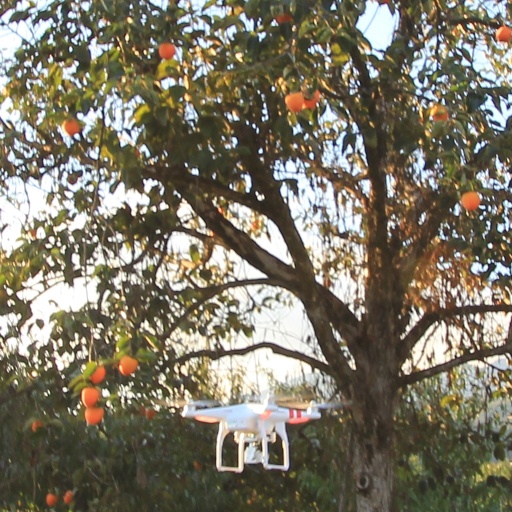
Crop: grape